Kashkaval

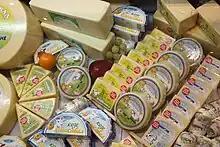
Vacuum packed "kashkaval"

In Bulgaria, "kashkaval vitosha" is made from cow's milk, "kashkaval balkan" from ewe's milk, and "kashkaval preslav" is made from a mixture of the two.